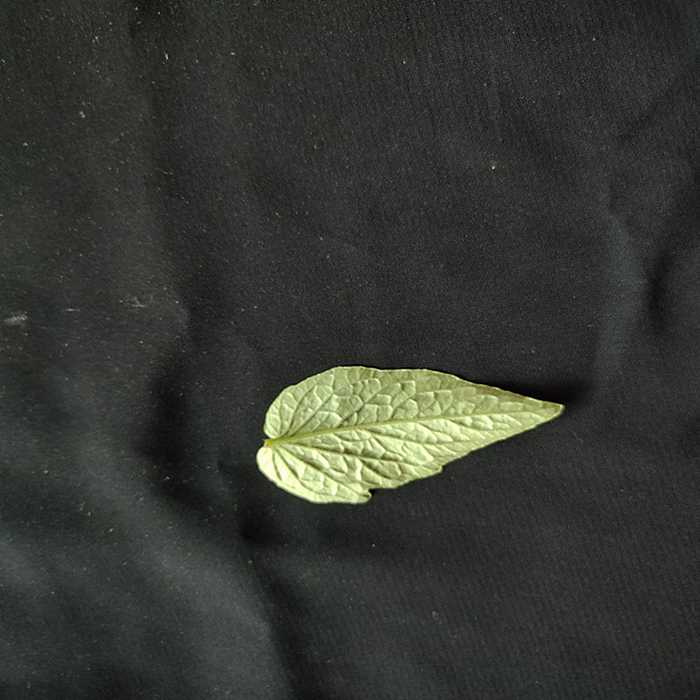
Plant: Tomato
Label: Tomato Fresh leaf